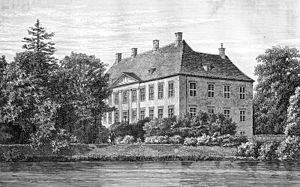
Nysø / Galleri
Herregården Nysø nordvest for Præstø blev opført 1671-73 for købmanden Jens Lauridsen.
Nysø er en herregård nordvest for Præstø, opført 1671-73 for købmanden/amtmanden Jens Lauridsen.